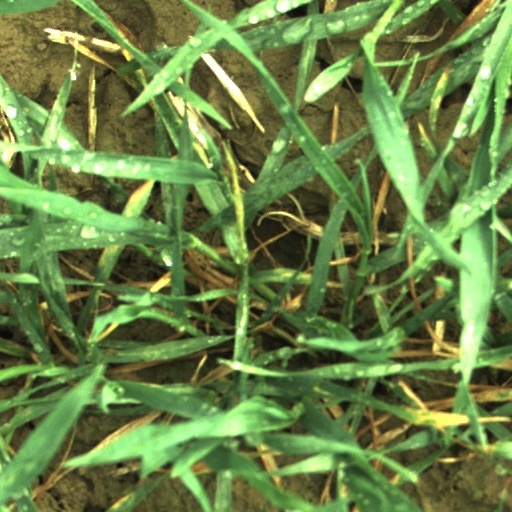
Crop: wheat